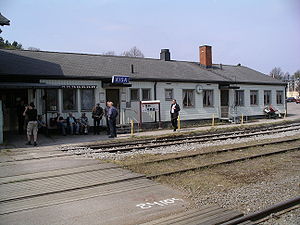
Kinda kommun
Kinda kommune ligger i den sydlige del af det svenske län Östergötlands län. Kommunens administrationscenter ligger i byen Kisa.